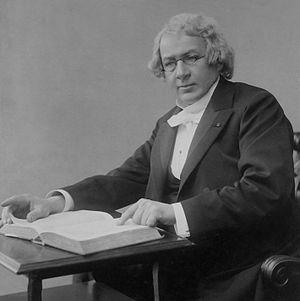
Ernest Demanne en costume de scène en 1892
Ernest Demanne est un acteur et chanteur français, né le 16 novembre 1848 à Strasbourg et mort le 8 avril 1902 à Saint-Pétersbourg.